Mekosuchinae

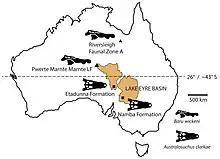
The separation of "Baru wickeni" and "Australosuchus clarkae" may reflect a prominent climate barrier across Oligocene Australia.

While mainland mekosuchines died out during the Pleistocene, isolated insular taxa continued to survive, possibly even into the Holocene. The extinction of "Mekosuchus" is frequently linked to the arrival of the Lapita people in the South Pacific, supported by the fact that the range of the genus overlapped with human settlements and by the association of "M. kalpokasi" remains with human tools at the Arapus archaeological site on Efate. Factors contributing to the disappearance of island mekosuchines range from direct hunting of the crocodiles to habitat destruction and the introduction of invasive species like pigs and rats. However, this idea is not entirely uncontested, as Anderson and colleagues point out that most remains of "M. inexpectatus" appear to have been deposited prior to human arrival. They further highlight that no direct evidence for crocodile-human interactions (like butchery marks) exist. The last mekosuchines likely died out approximately 3.000 years ago, with some disputed material suggesting that "Mekosuchus" might have even lived until as recently as 1,720 years ago.